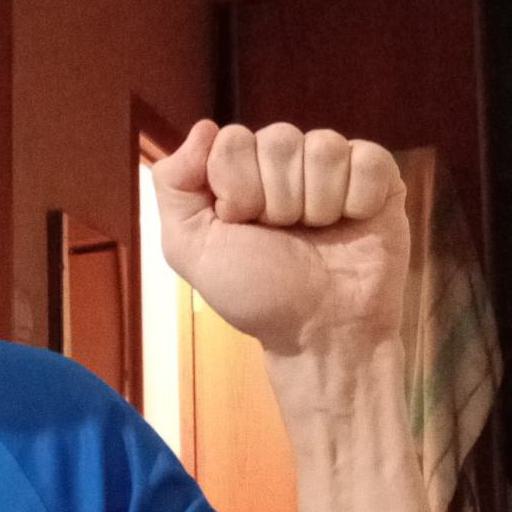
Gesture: fist